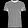
Label: T - shirt / top